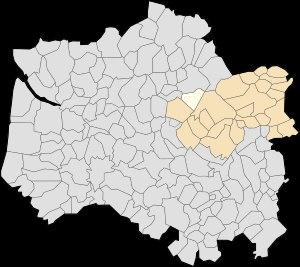
Rimboval est une commune française située dans le département du Pas-de-Calais en région Hauts-de-France.